Animal husbandry

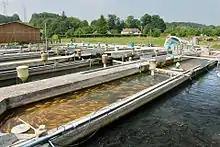
Freshwater fish farm

Animals are raised for a wide variety of products, principally meat, wool, milk, and eggs, but also including tallow, isinglass and rennet. Animals are also kept for more specialised purposes, such as to produce vaccines and antiserum (containing antibodies) for medical use. Where fodder or other crops are grown alongside animals, manure can serve as a fertiliser, returning minerals and organic matter to the soil in a semi-closed organic system.